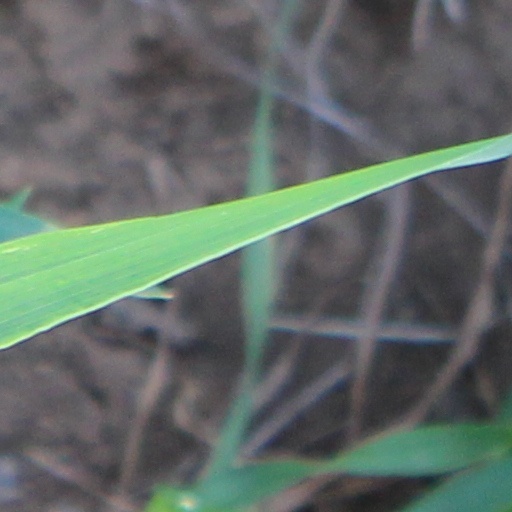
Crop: wheat